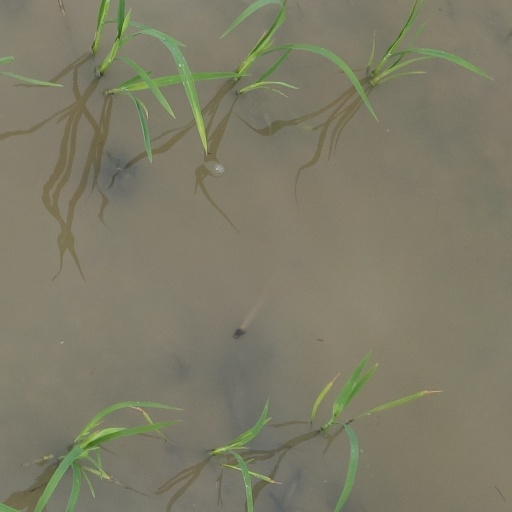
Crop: rice